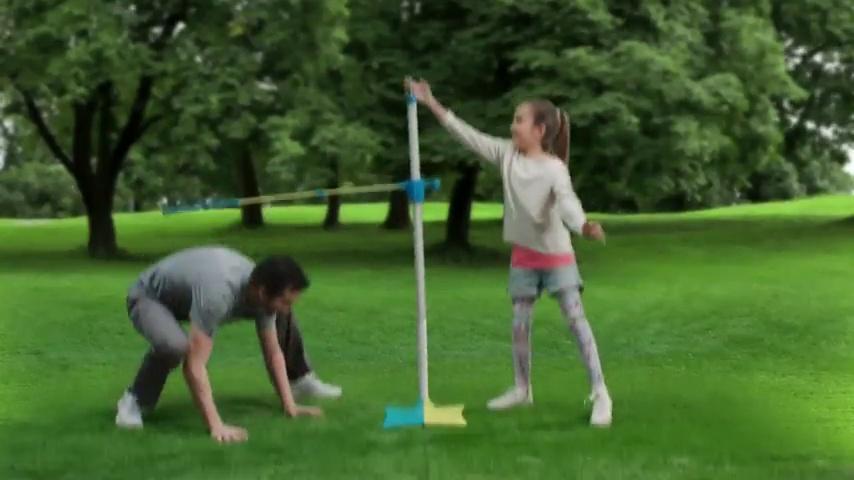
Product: Diggin Limbo Hop Toy
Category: Toys & Games | Sports & Outdoor Play | Pogo Sticks & Hoppers
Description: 2-in-1 limbo and hop game.
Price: $33.78
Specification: ProductDimensions:49x13.5x52inches|ItemWeight:3pounds|ShippingWeight:3.2pounds(Viewshippingratesandpolicies)|DomesticShipping:ItemcanbeshippedwithinU.S.|InternationalShipping:ThisitemcanbeshippedtoselectcountriesoutsideoftheU.S.LearnMore|ASIN:B017JQPSMM|Itemmodelnumber:10009|Manufacturerrecommendedage:6yearsandup